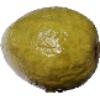
Label: guava